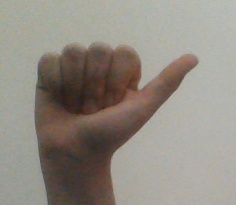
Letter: dhad